Young Fathers

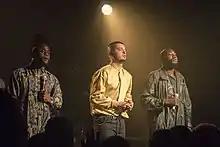
Young Fathers in concert 27 April 2014

The trio then signed to Big Dada and released their debut album, "Dead", which was released in 2014. The album gained critical attention and went on to win the Mercury Prize. "Dead" entered the UK albums chart at number 35 and topped the independent UK album chart.